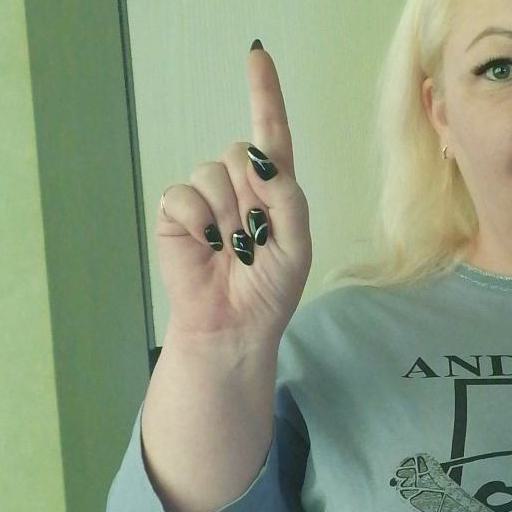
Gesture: one